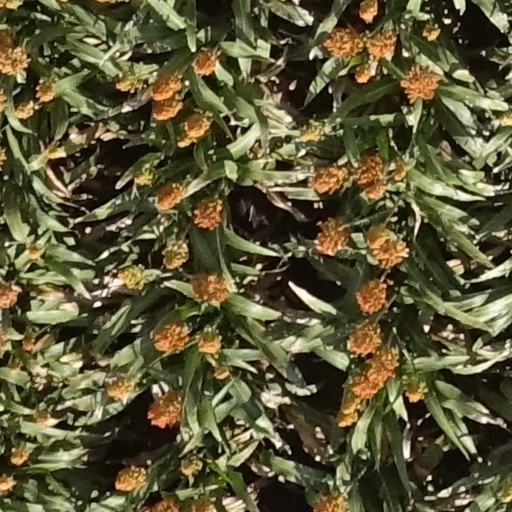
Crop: sorghum